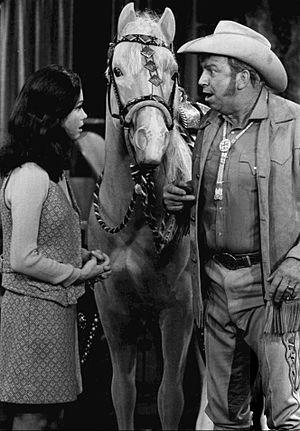
Slim Pickens est un artiste de rodéo et acteur américain, né le 29 juin 1919 à Kingsburg, en Californie, et mort le 8 décembre 1983 à Modesto, en Californie. Il aura surtout interprété des rôles de cowboy au cours de sa carrière, mais l'on se souvient de lui tout particulièrement pour le talent comique qu'il déploie dans Docteur Folamour et dans Le shérif est en prison.